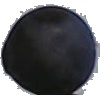
Label: blue_grape